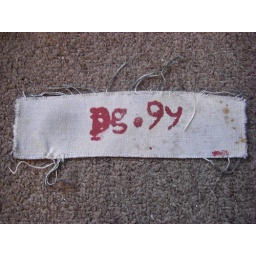
Logo in red. This was on the strap of my book bag for a long time.